Berezne

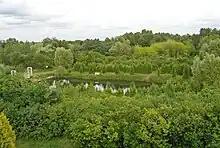
Berezne park

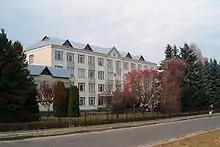
Berezne Forestry College

Bereźne was overrun by the Soviets in 1939. In 1941 the German Wehrmacht entered the town as part of Operation Barbarossa. Immediately almost all Jewish homes were set on fire and the Jews were left with virtually no possessions. The Jews of Berezne, who then numbered approximately 3,000, were forced to live in three buildings surrounded by walls. This small area became known as the local ghetto. In the following year the Ukrainian "Hilfsverwaltung" together with the Germans, used Jews for slave labor, and hardly any food was supplied for them. The Jews forced to work in the forest were frequently tortured. Those who escaped related accounts of the slave labor and beatings. In August 1942 a detachment of SD entered the town. Immediately the Jews received even more severe beatings. Three days later all Jews that could be found were taken from the ghetto into the woods, where they were forced to dig a large pit. They were shot and buried at the same location. Many of the Jews that escaped into the woods were caught and delivered to the Germans by the local Ukrainians, who aided the SS in the process of "ethnic cleansing" known as the Holocaust by bullets.